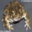
Label: frog